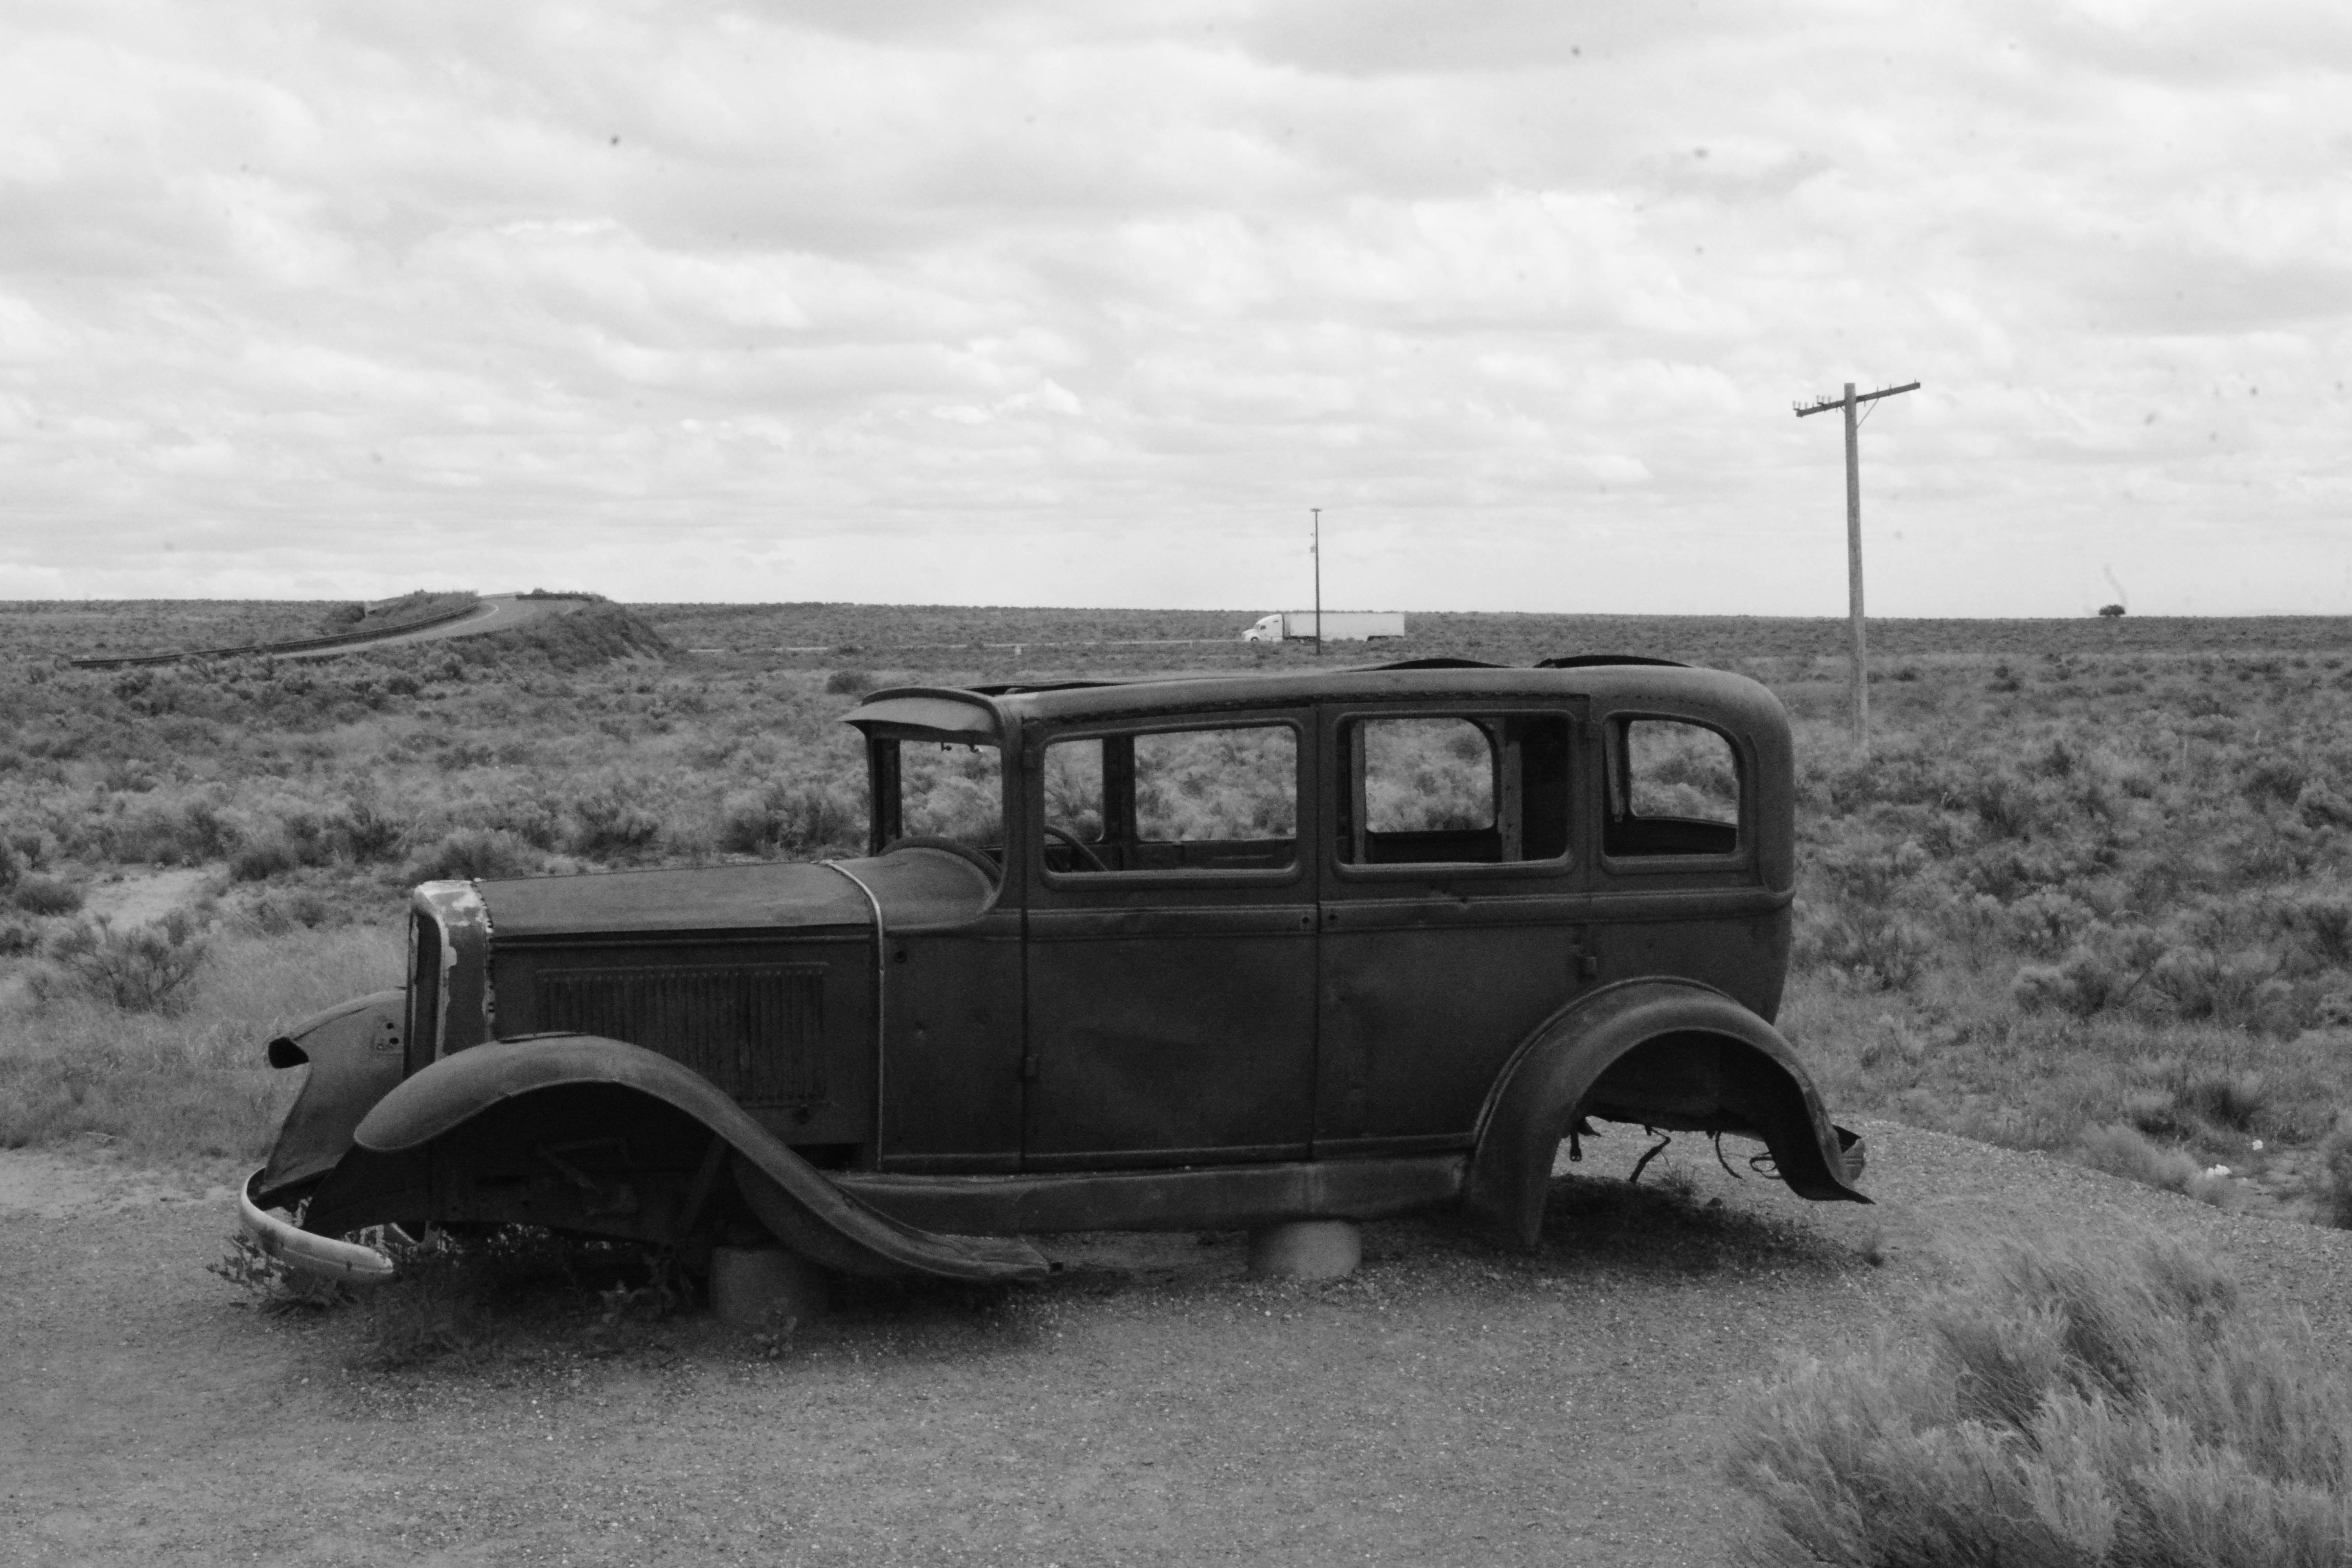
black and white, car, jeep, vehicle, monochrome, motor vehicle, vintage car, classic, marccooper, painteddesert, petrifiedforest, route66, holbrook, arizonalandscape, antique car, off road vehicle, land vehicle, monochrome photography, automobile make, automotive design, off roading